Melksham

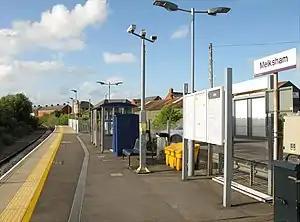

Until 1974 the town was managed by Melksham Urban District Council, based at Melksham Town Hall. It was then managed by West Wiltshire District Council, but since the abolition of West Wiltshire in 2009, the most significant local government functions (including schools, roads, social services, recycling, emergency planning, leisure services, housing, development control and waste disposal) have been carried out by Wiltshire Council, a unitary authority.